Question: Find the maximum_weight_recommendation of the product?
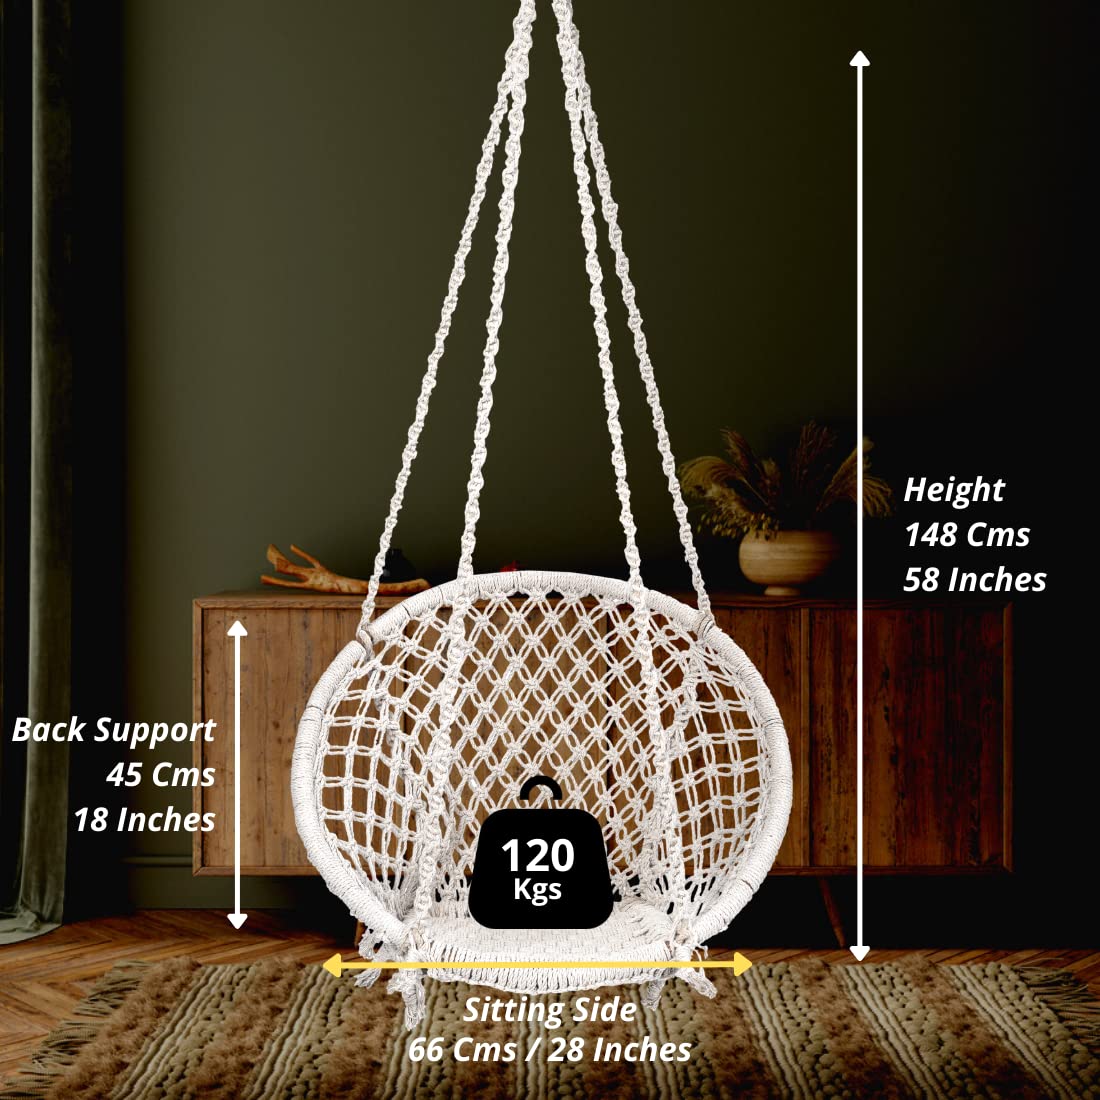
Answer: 120 kilogram